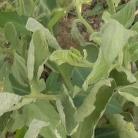
Crop: Tomato
Condition: virosis-d